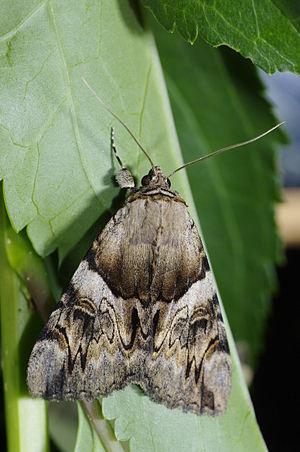
Lichénée jaune (Catocala fulminea) photographiée de nuit dans le parc régionale de la Brenne. Magyar: A kökény-övesbagolylepke (Catocala fulminea) a rovarok (Insecta) osztályának a lepkék (Lepidoptera) rendjéhez, ezen belül a bagolylepkefélék (Noctuidae) családjához tartozó faj.
Le parc naturel régional de la Brenne est un parc naturel régional français, qui est situé dans le département de l'Indre, en région Centre-Val de Loire.
La Brenne est une région naturelle de France, située dans le département de l'Indre, en région Centre-Val de Loire.